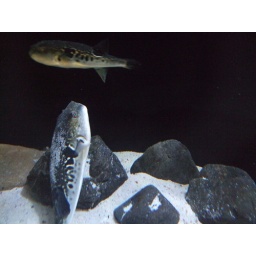
I forget the name but I see these fish in restaurants windows all the time in Tokyo. one of the fish looked dead. :(